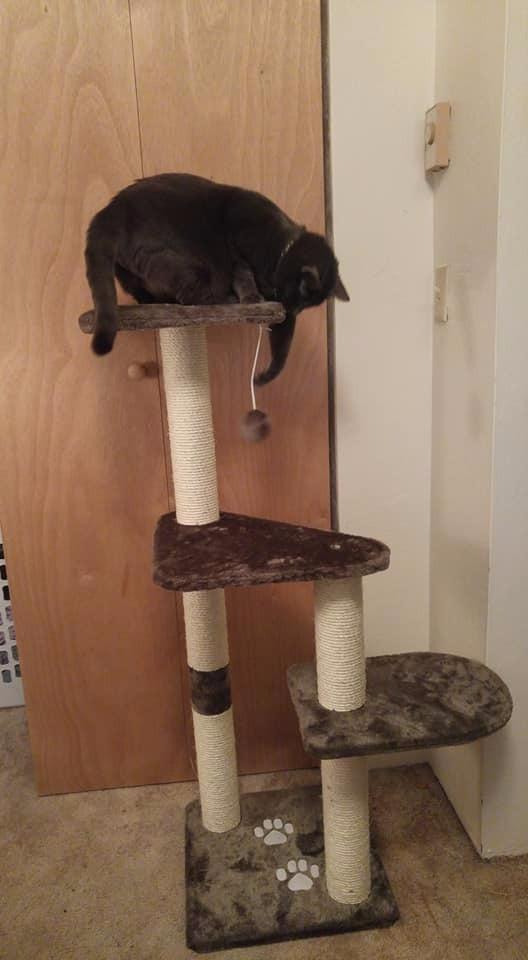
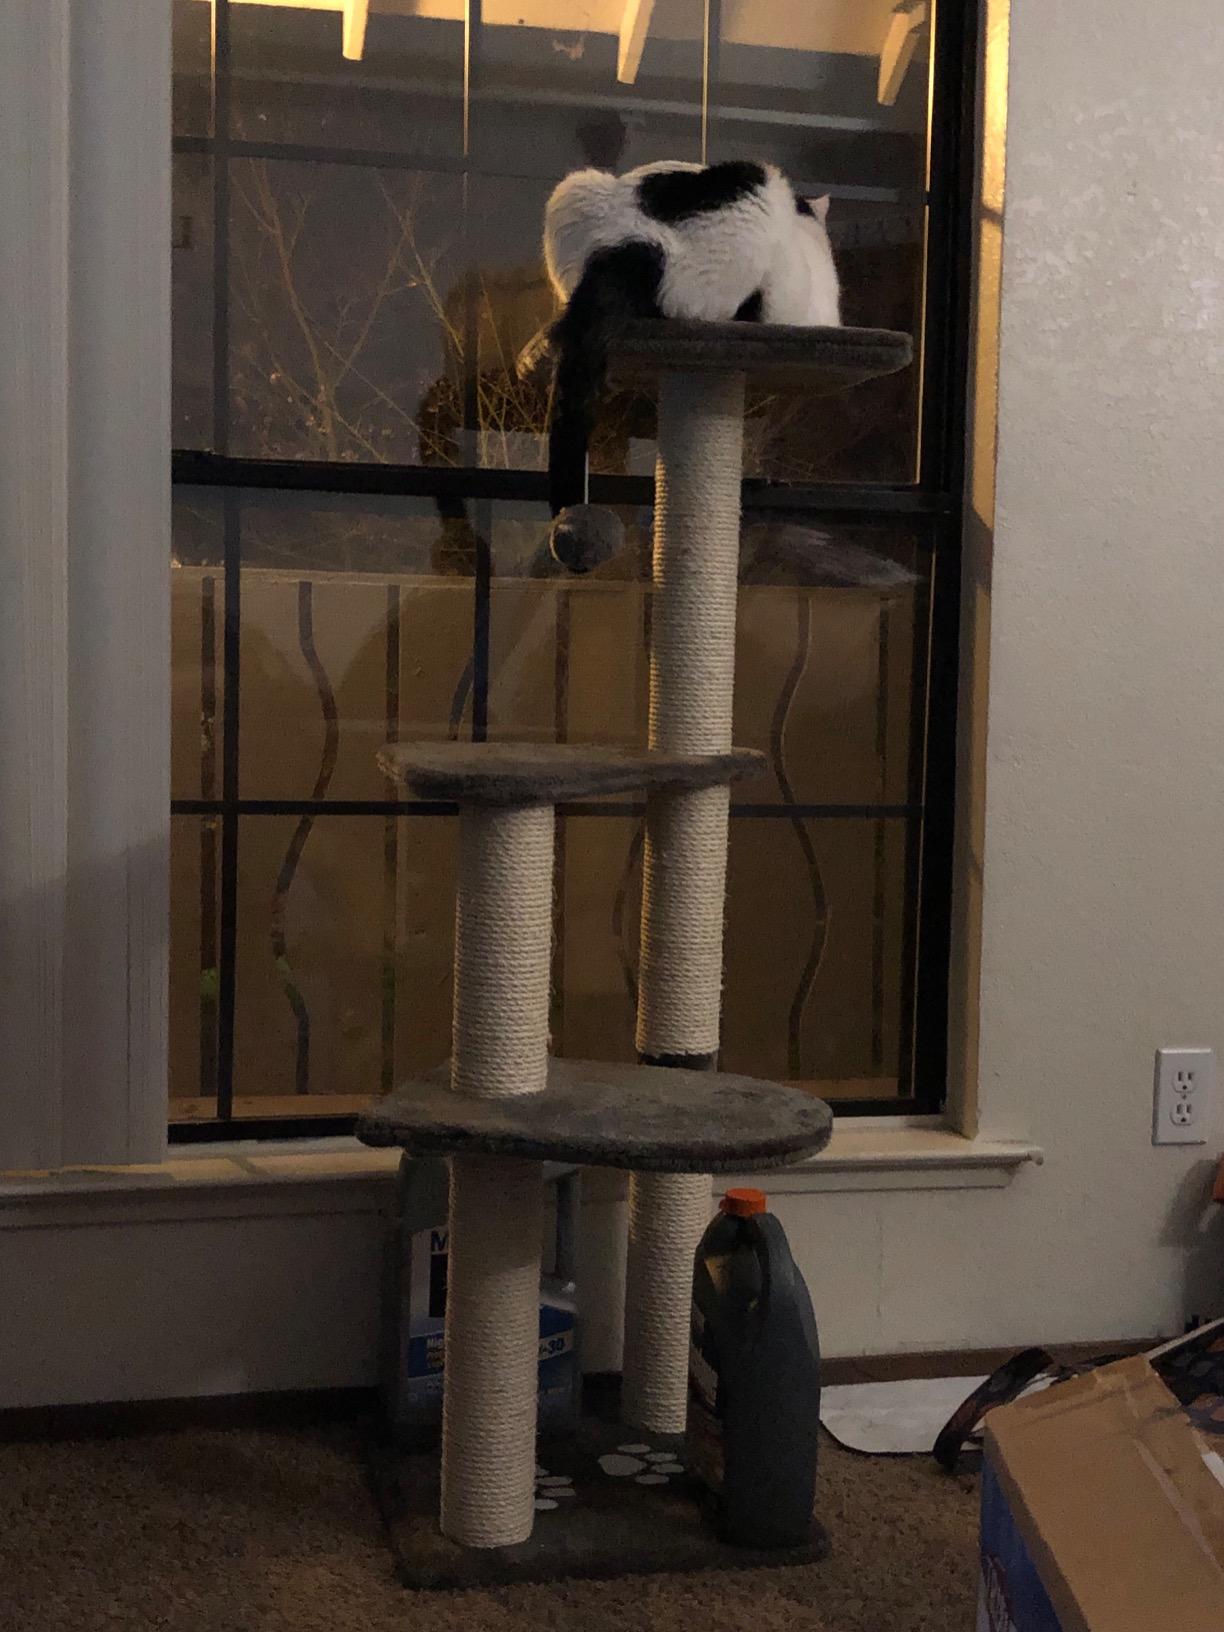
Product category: items_cat tree
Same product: yes